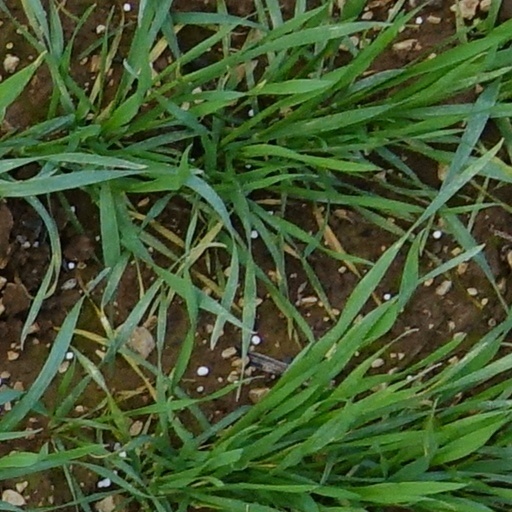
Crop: wheat